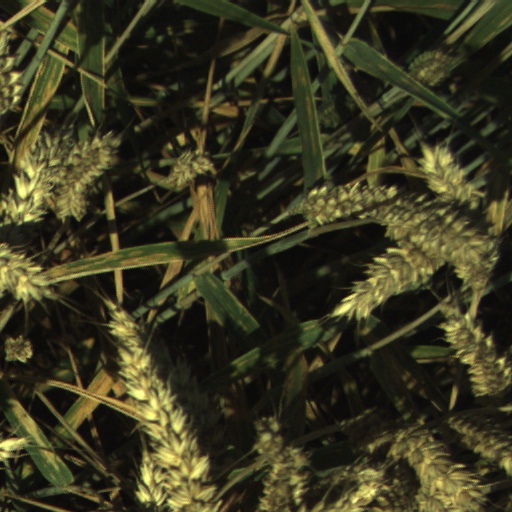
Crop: wheat